Belphegor

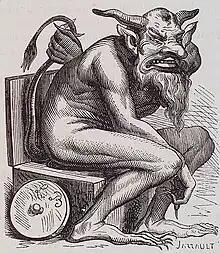
Depiction of the demon Belphégor, from J.A.S. Collin de Plancy, Dictionnaire Infernal, 1863

Belphegor (or Baal Peor, Hebrew: בַּעַל-פְּעוֹר baʿal-pəʿōr – “"Lord of the Gap"”) is, in Christianity, a demon associated with one of the seven deadly sins. According to religious tradition, he helps people make discoveries. He seduces people by proposing incredible inventions that will make them rich. According to some demonologists from the 17th century, his powers are strongest in April. The German bishop and witch hunter Peter Binsfeld (ca. 1540–ca.1600) wrote that Belphegor tempts through laziness. According to Binsfeld's "Classification of Demons", Belphegor is the main demon of the deadly sin known as sloth in the Christian tradition. The anonymous author of the Lollard tract "The Lanterne of Light", however, believed Belphegor to embody the sin of gluttony rather than sloth.